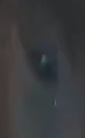
Face region: eyes (orbital_tightening_and_eye_area)
Pain indicator: not_present